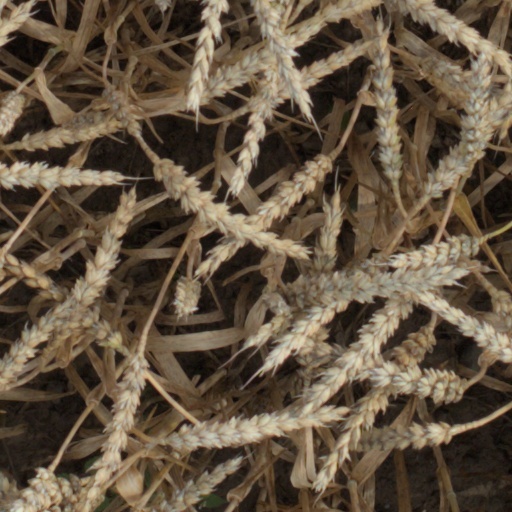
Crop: wheat